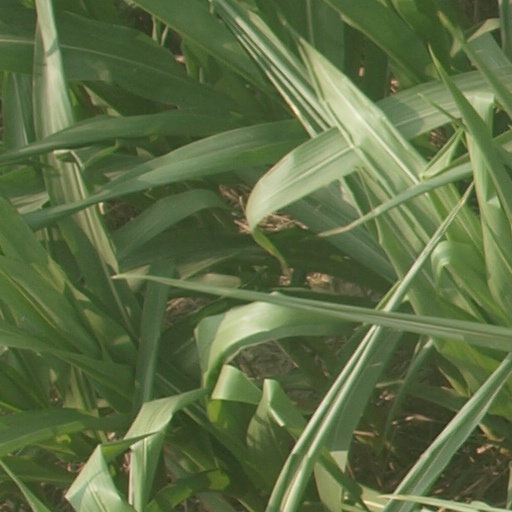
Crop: maize; corn